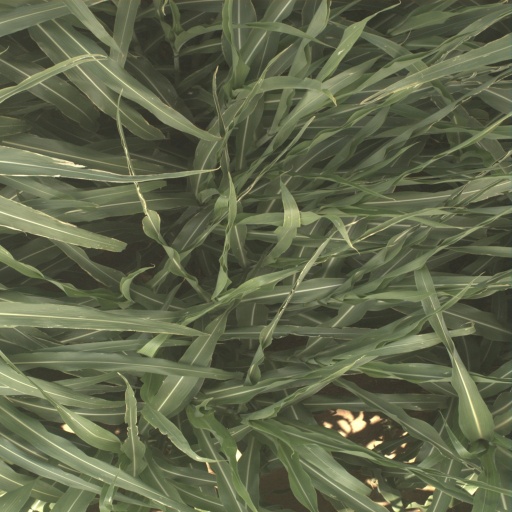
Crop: sorghum